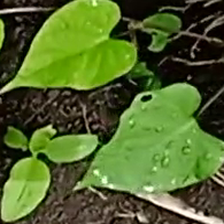
Weed species: Obscure_morning _glory(Ipomoea obscura)